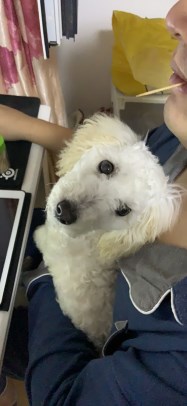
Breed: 7449-n000128-teddy